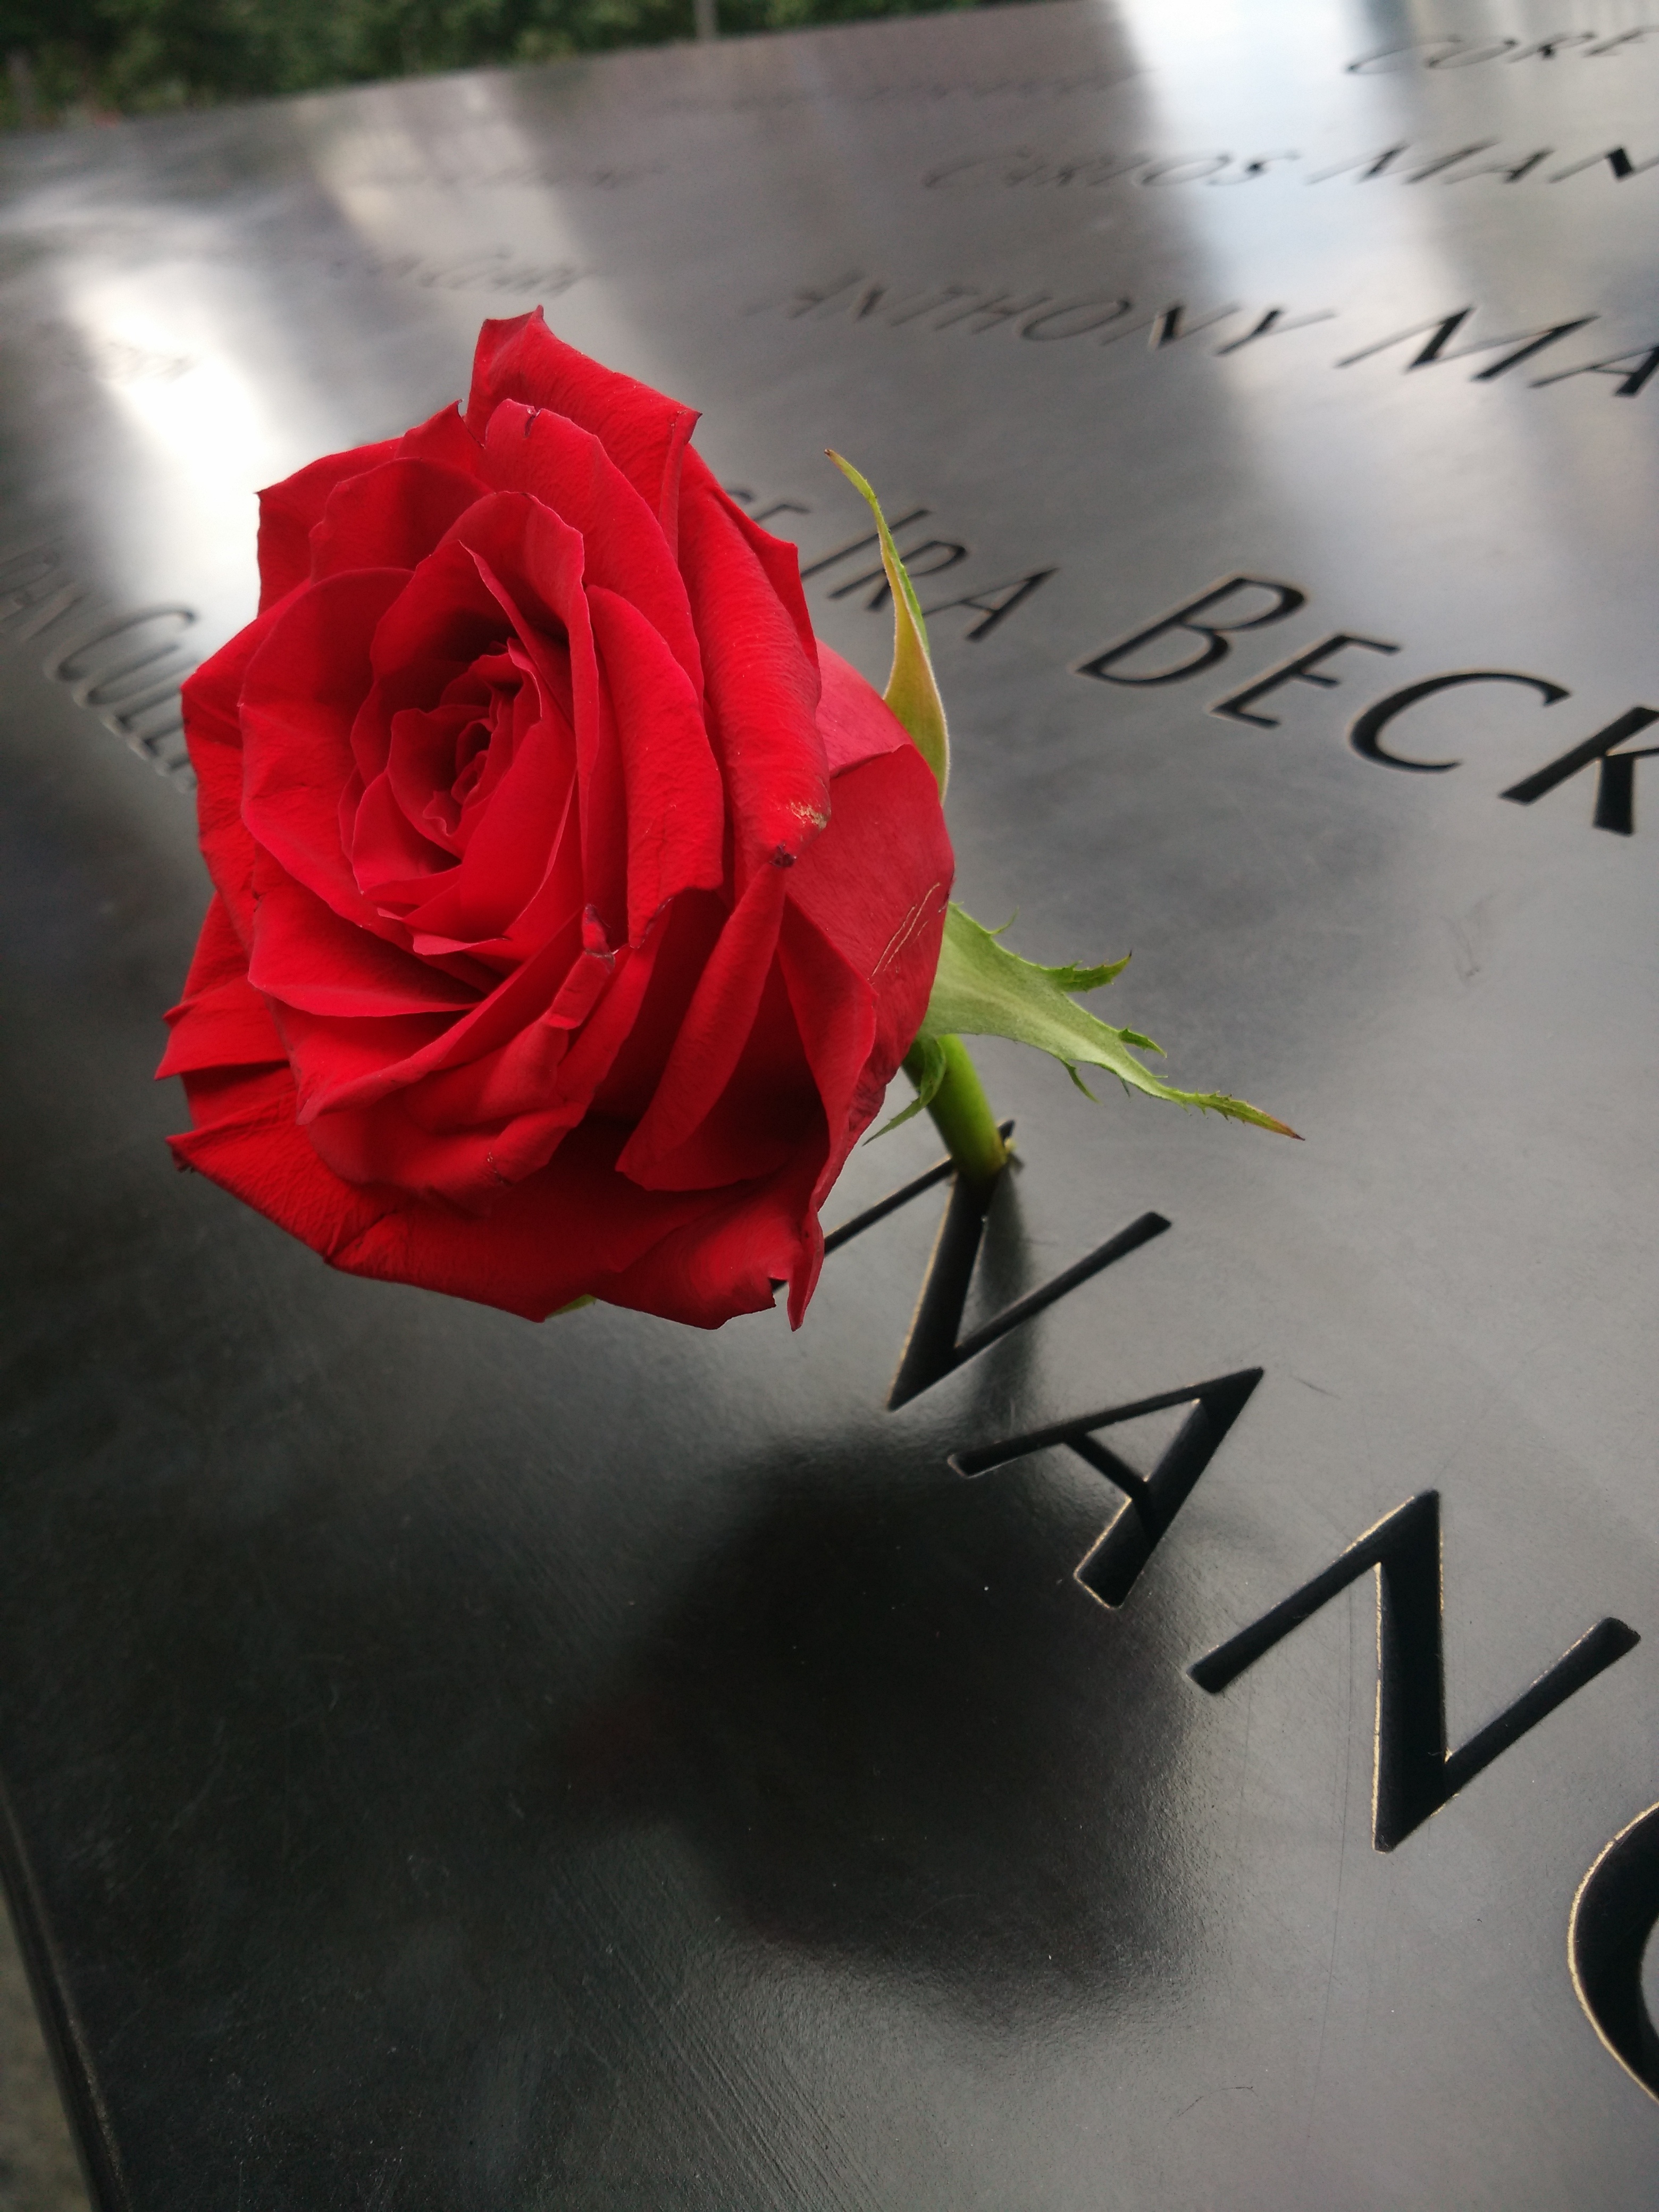
plant, flower, petal, new york, manhattan, rose, red, color, pink, art, flowering plant, rose family, 911 memorial plaza, land plant